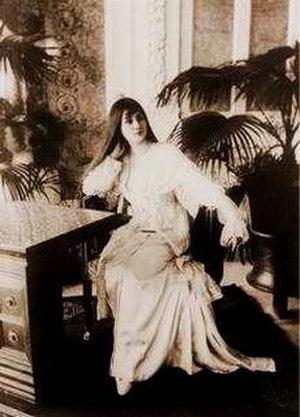
Ikbal Hanimefendi ou Ikbal Hanem, née le 22 octobre 1876, morte le 10 février 1941, est à l'origine une esclave circassienne déportée en Égypte, devenue la première épouse de Abbas Hilmi II Pacha, le dernier khédive d'Égypte et du Soudan.